Stepping switch

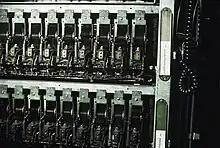
An array of uniselector stepping switches as installed in a telephone exchange. The silver dials show the current position of the moving wipers. The fixed feeder brushes are barely visible.

In most applications, such as telephony, it is desirable to be able to return the wipers to a "home" position; this is at the beginning of rotation, at one end of the array of fixed contacts. Some switches have a cam attached to the wiper shaft. This cam operates a set of contacts when the wiper is at home position, which is at the beginning of the span of rotation. Other circuit designs used one level (pole) of the contacts to home the wipers, so the separate homing contacts were not needed.